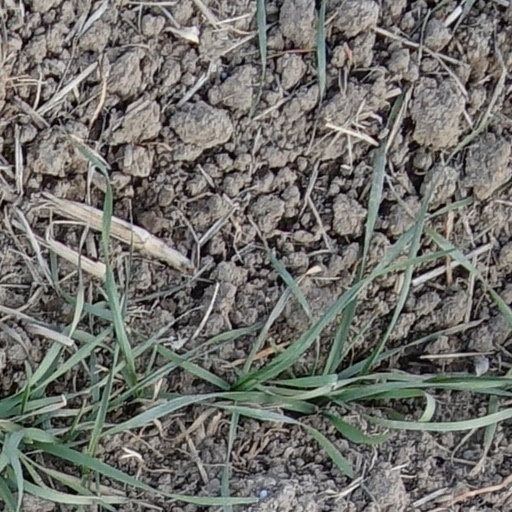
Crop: wheat